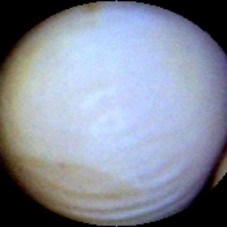
Label: Intact